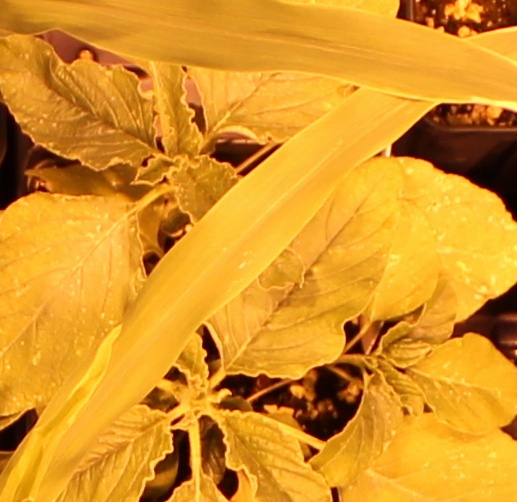
Label: Redroot Pigweed